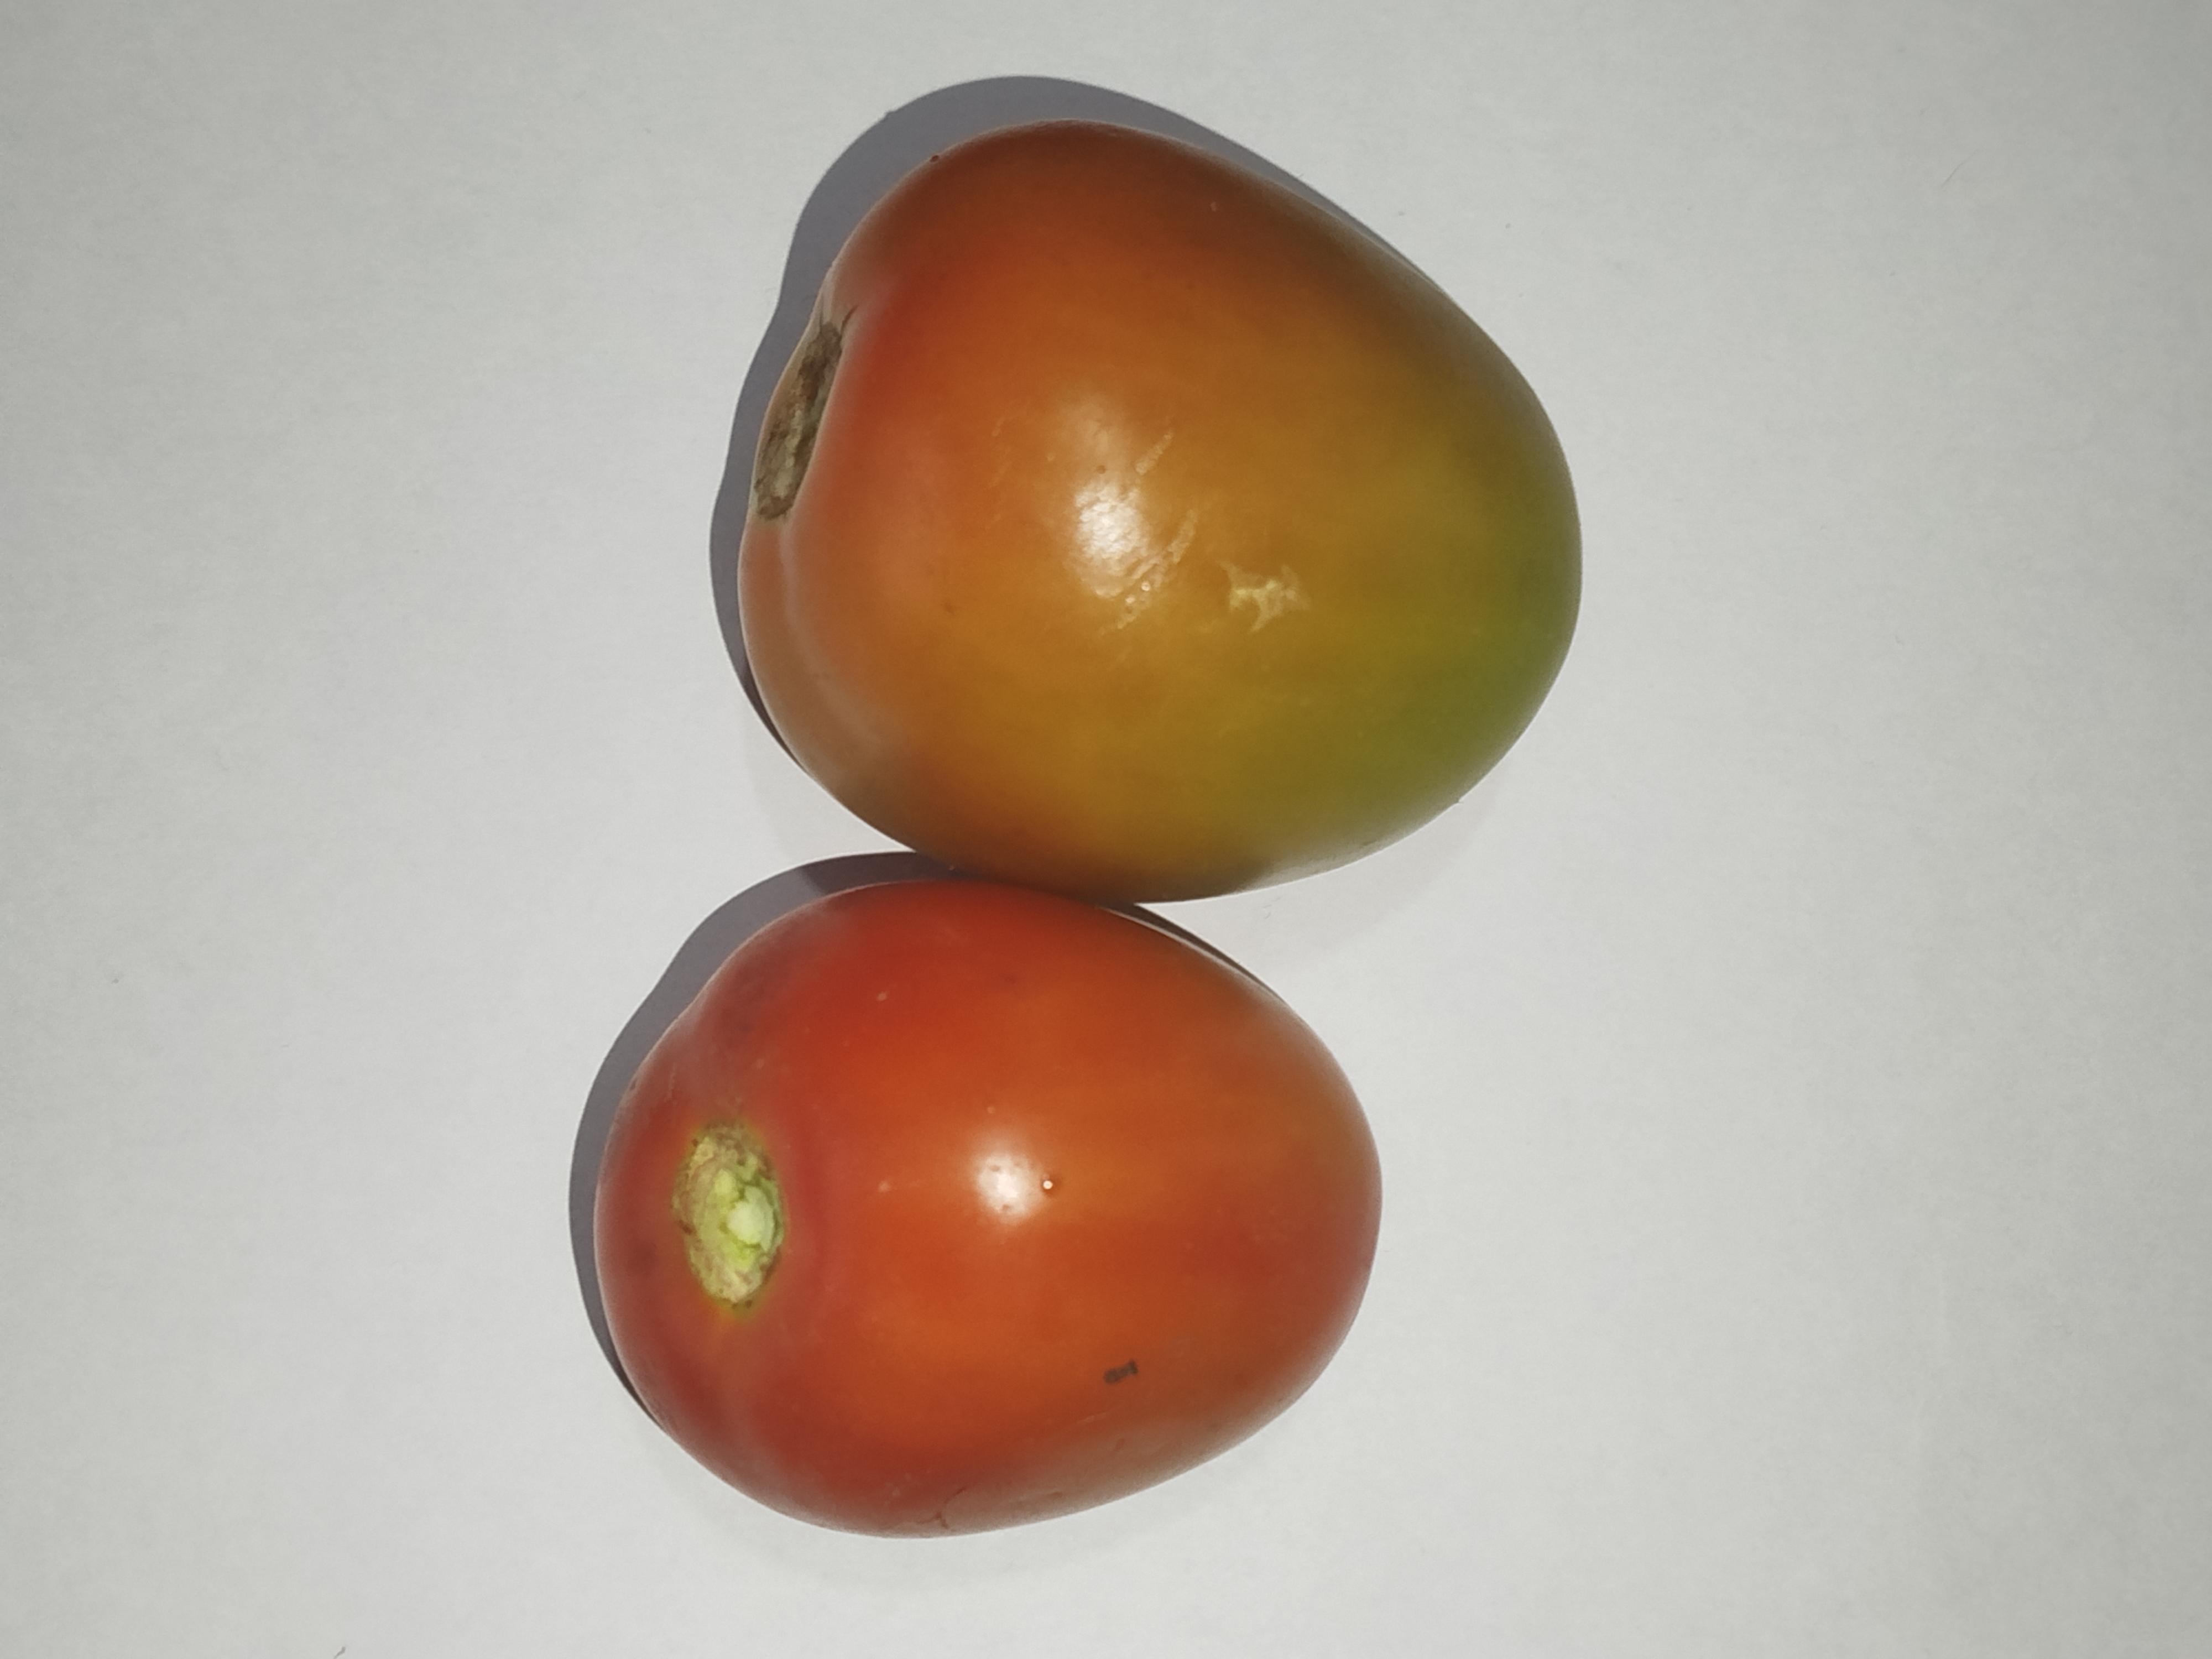
Label: Tomato